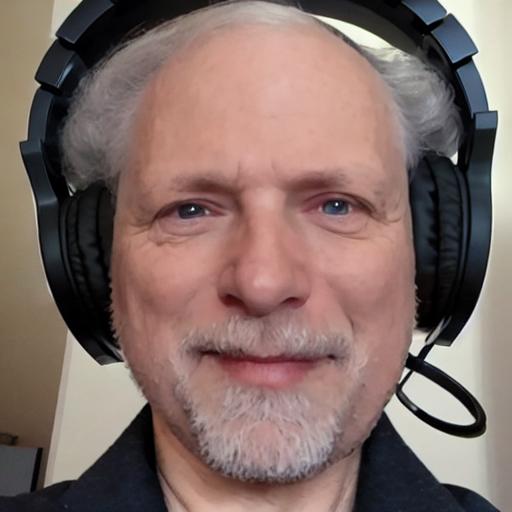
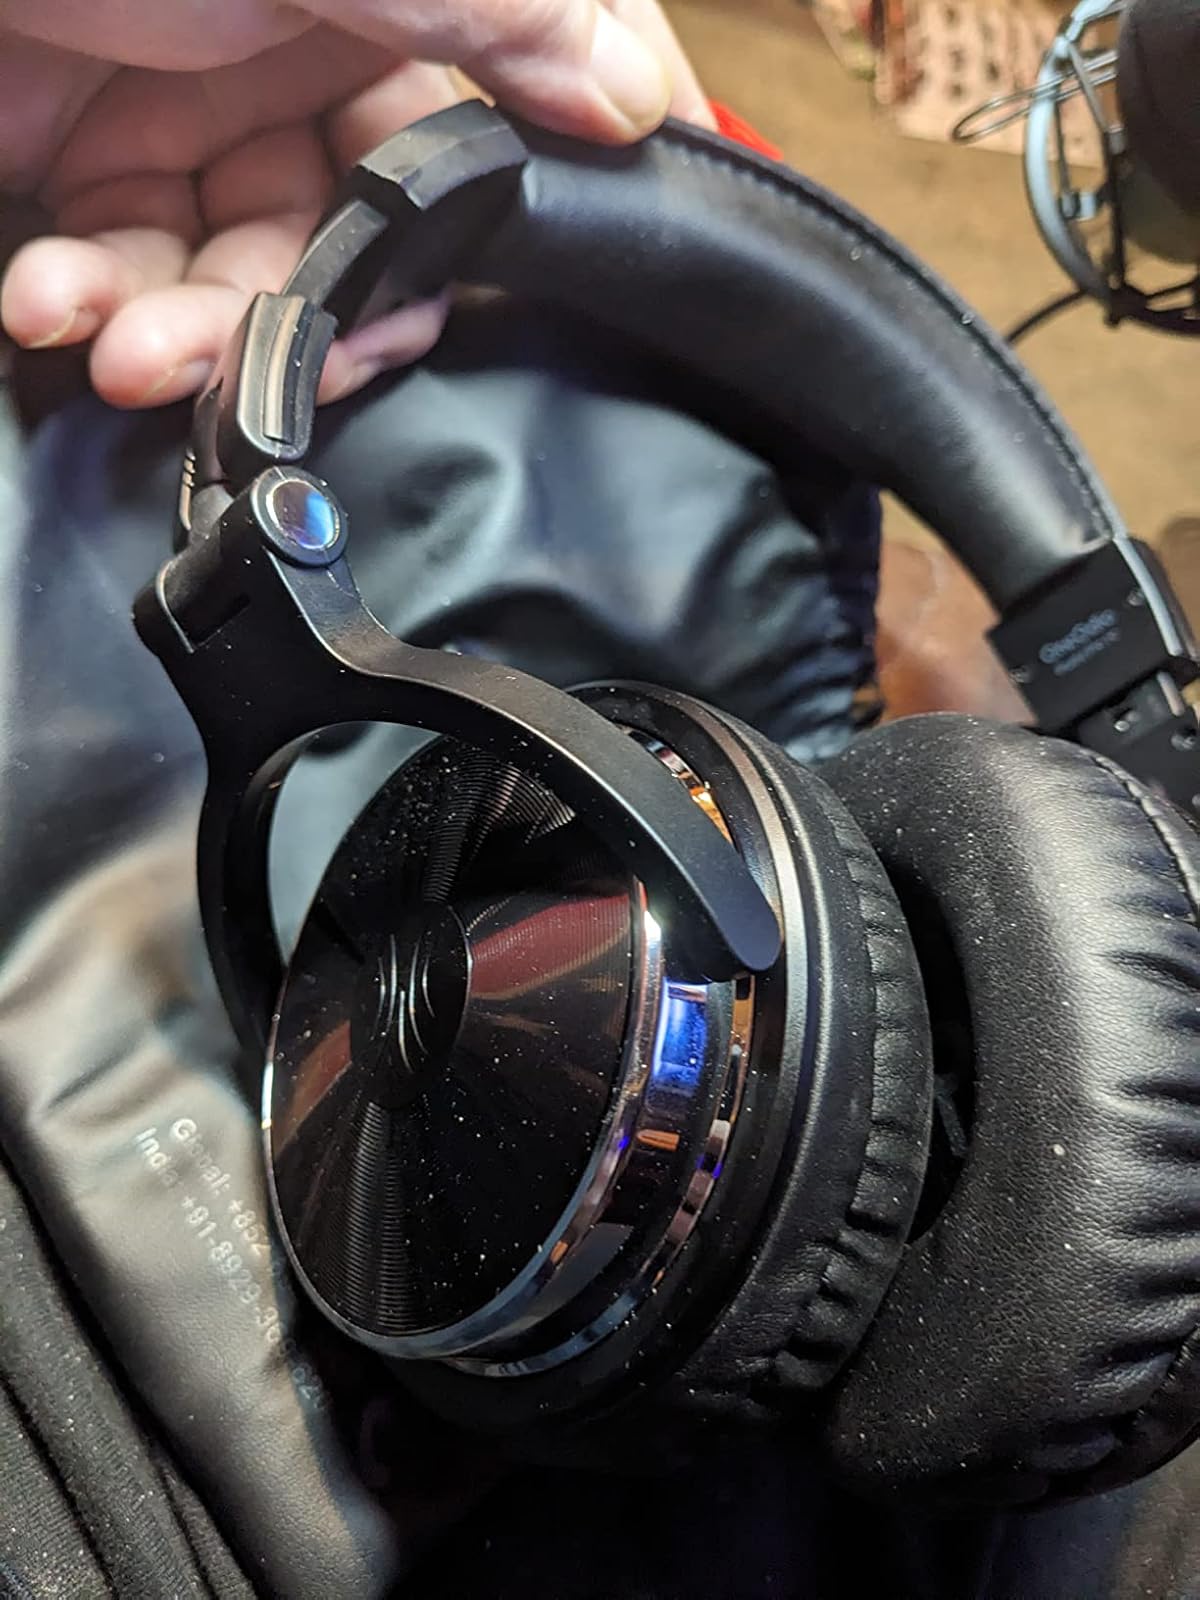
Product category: headphones
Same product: no